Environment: real
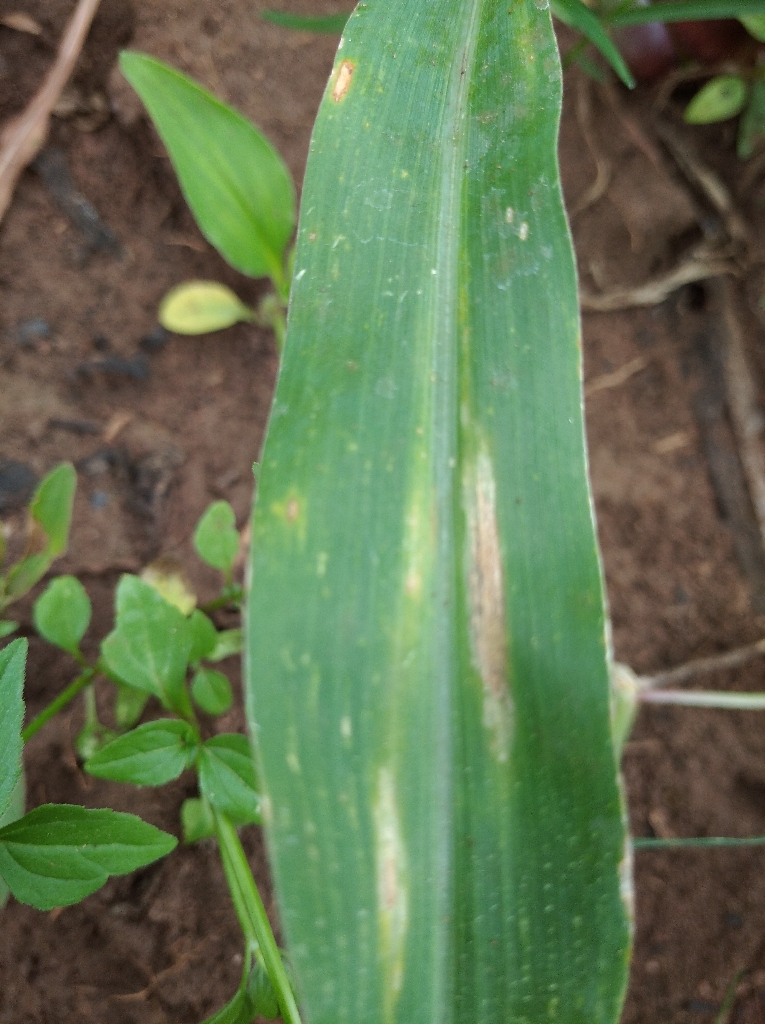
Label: northern_corn_leaf_blight